The Flairz

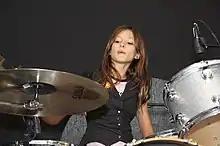
Scarlett Stevens on drums, SXSW, Austin, March 2006

Flairz were formed as a garage rock trio in 2003 in Perth by Dion Mariani on guitar and vocals, his cousin, John Mariani on guitar and vocals, and Scarlett Stevens on drums and vocals. John's father is Dom Mariani, the Stems, the Someloves). Dion's father is Laurie Mariani (Dom's brother), a stage lighting engineer. Stevens is the daughter of Phil Stevens, co-founder of Jarrah Records, manager of John Butler Trio and of the Waifs, he is a former live music venue owner. The three children had been introduced to each other by their parents.